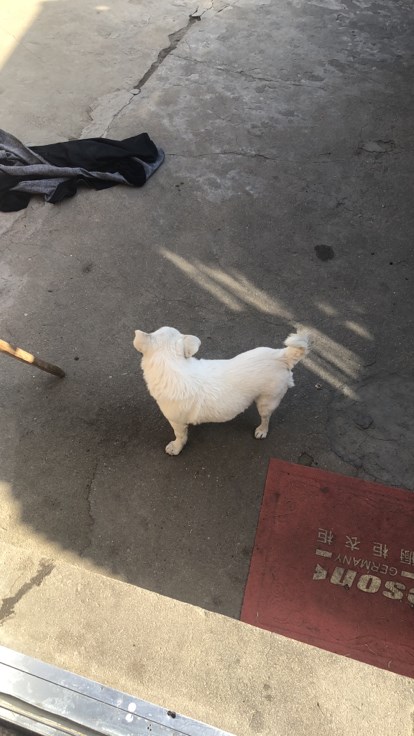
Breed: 3336-n000121-chinese_rural_dog